Chūichi Hara

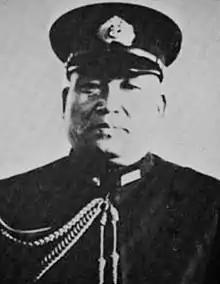

was a Japanese admiral in the Imperial Japanese Navy during World War II. Heavier and taller than the average Japanese person, he was nicknamed "King Kong" by his friends earlier in his career (after 1933, when the film "King Kong" premiered).